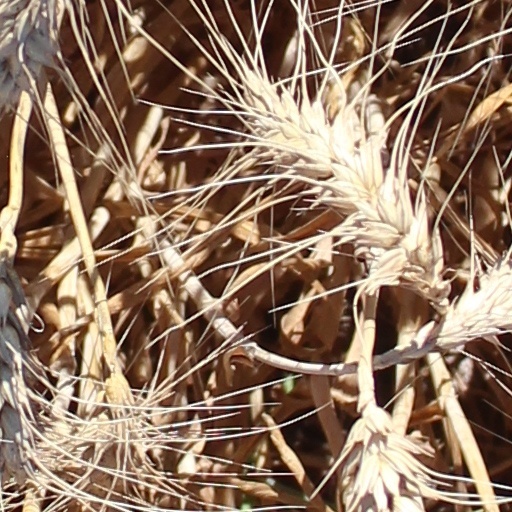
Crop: wheat